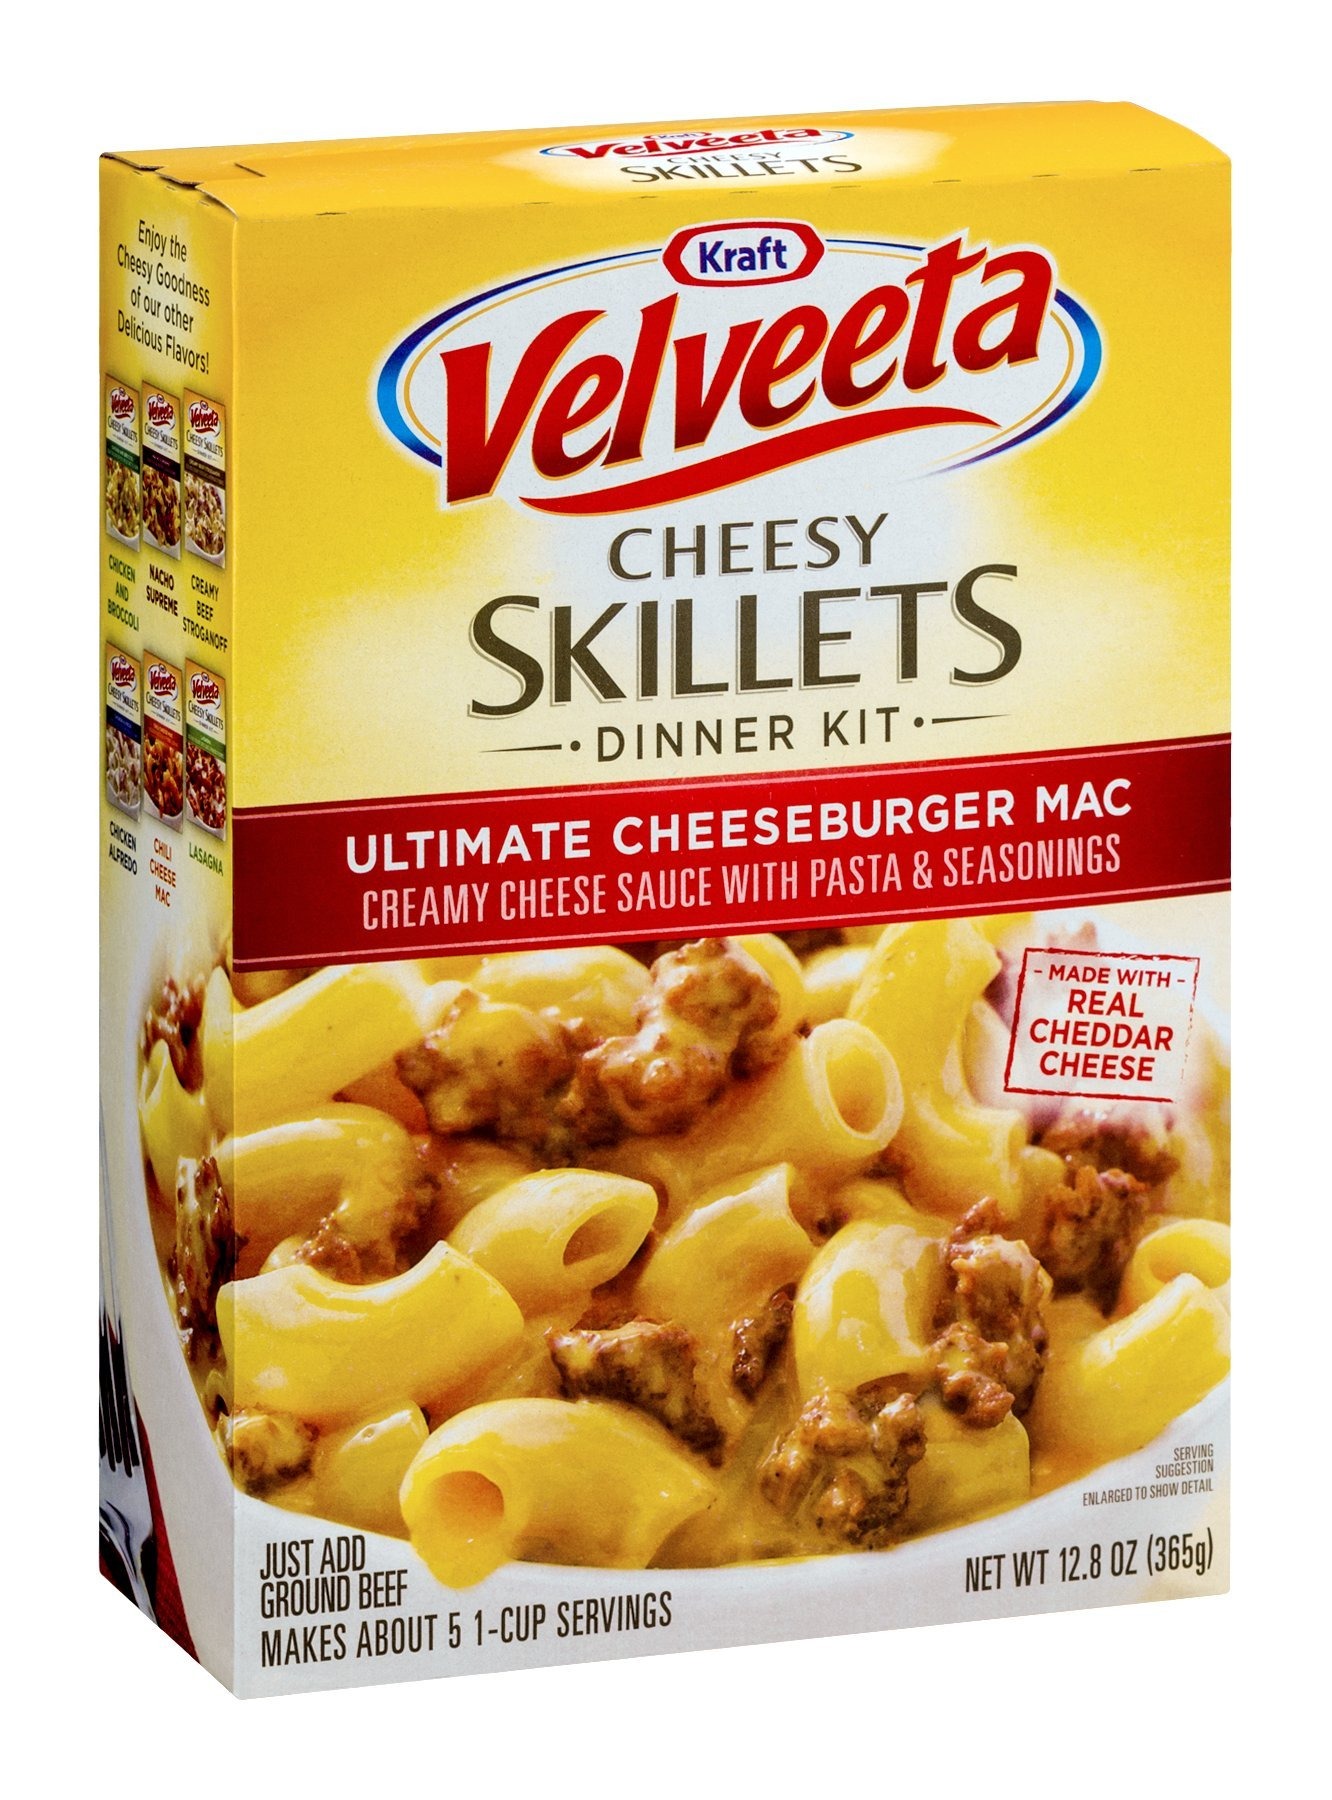
Item Name: Velveeta Skillets Ultimate Cheeseburger Mac One Pan Dinner Kit with Cheese Sauce (Pasta & Seasonings, 6 ct Pack, 12.8 oz Boxes)
Bullet Point 1: Six 12.8 oz. box of Velveeta Cheesy Skillets Ultimate Cheeseburger Mac Dinner Kit
Bullet Point 2: Velveeta Cheesy Skillets Ultimate Cheeseburger Mac Dinner Kit delivers liquid gold flavor
Bullet Point 3: Each box includes creamy Velveeta cheese sauce, pasta and seasonings
Bullet Point 4: 8 g. of protein per serving
Bullet Point 5: Simply add ground beef and water to this skillet recipe for a family favorite
Value: 76.8
Unit: Ounce

Price: 8.47